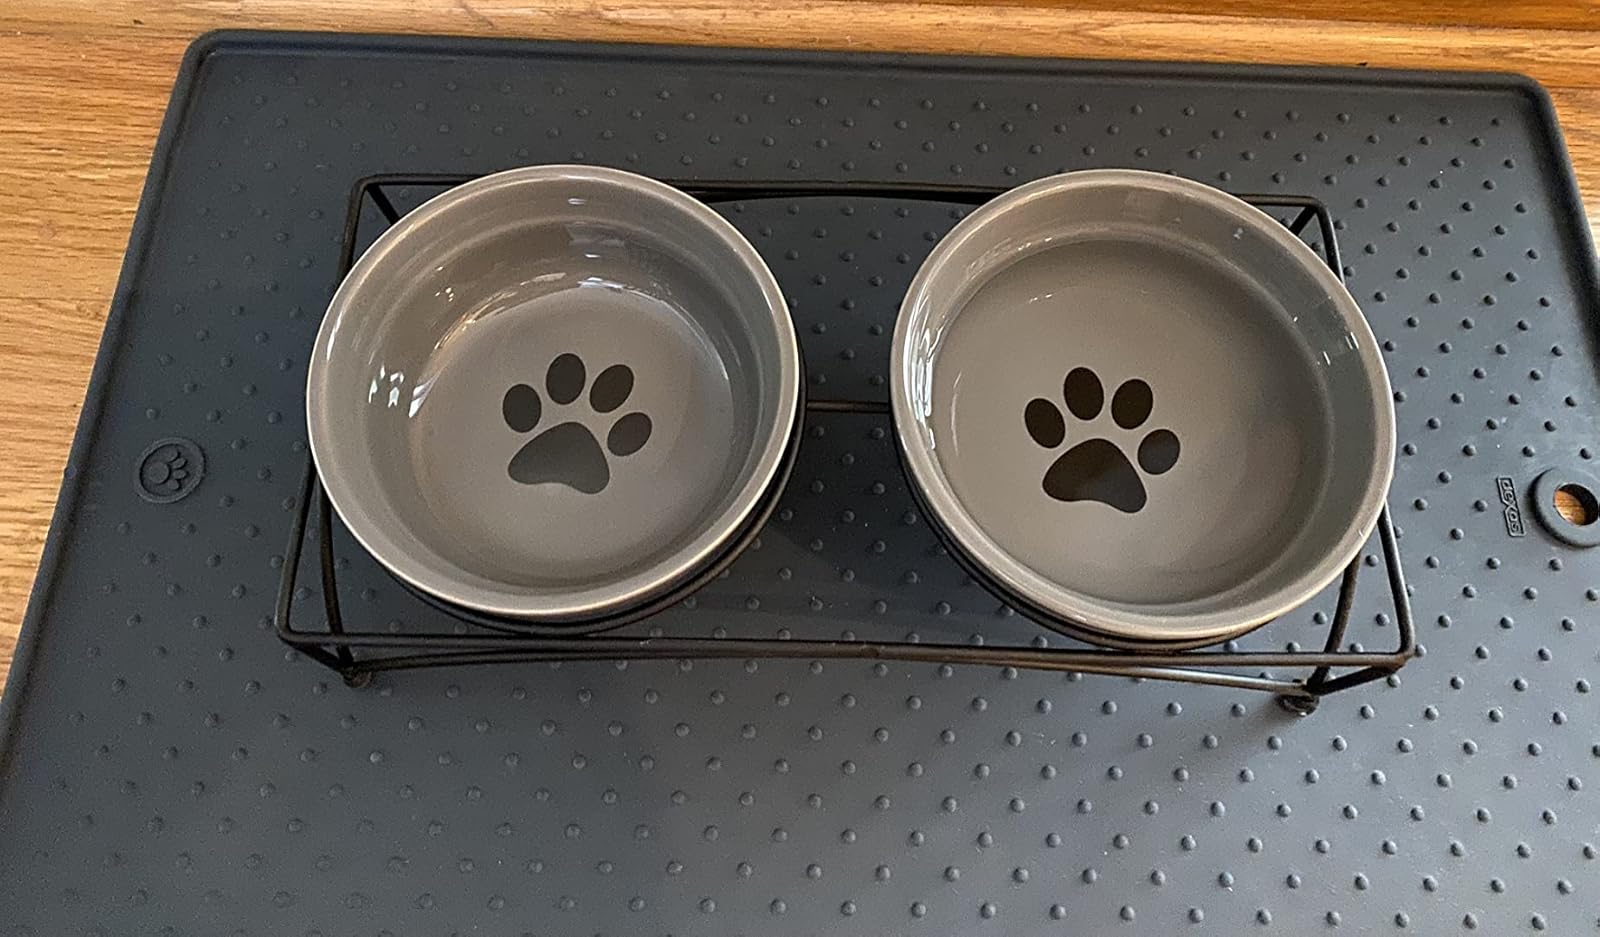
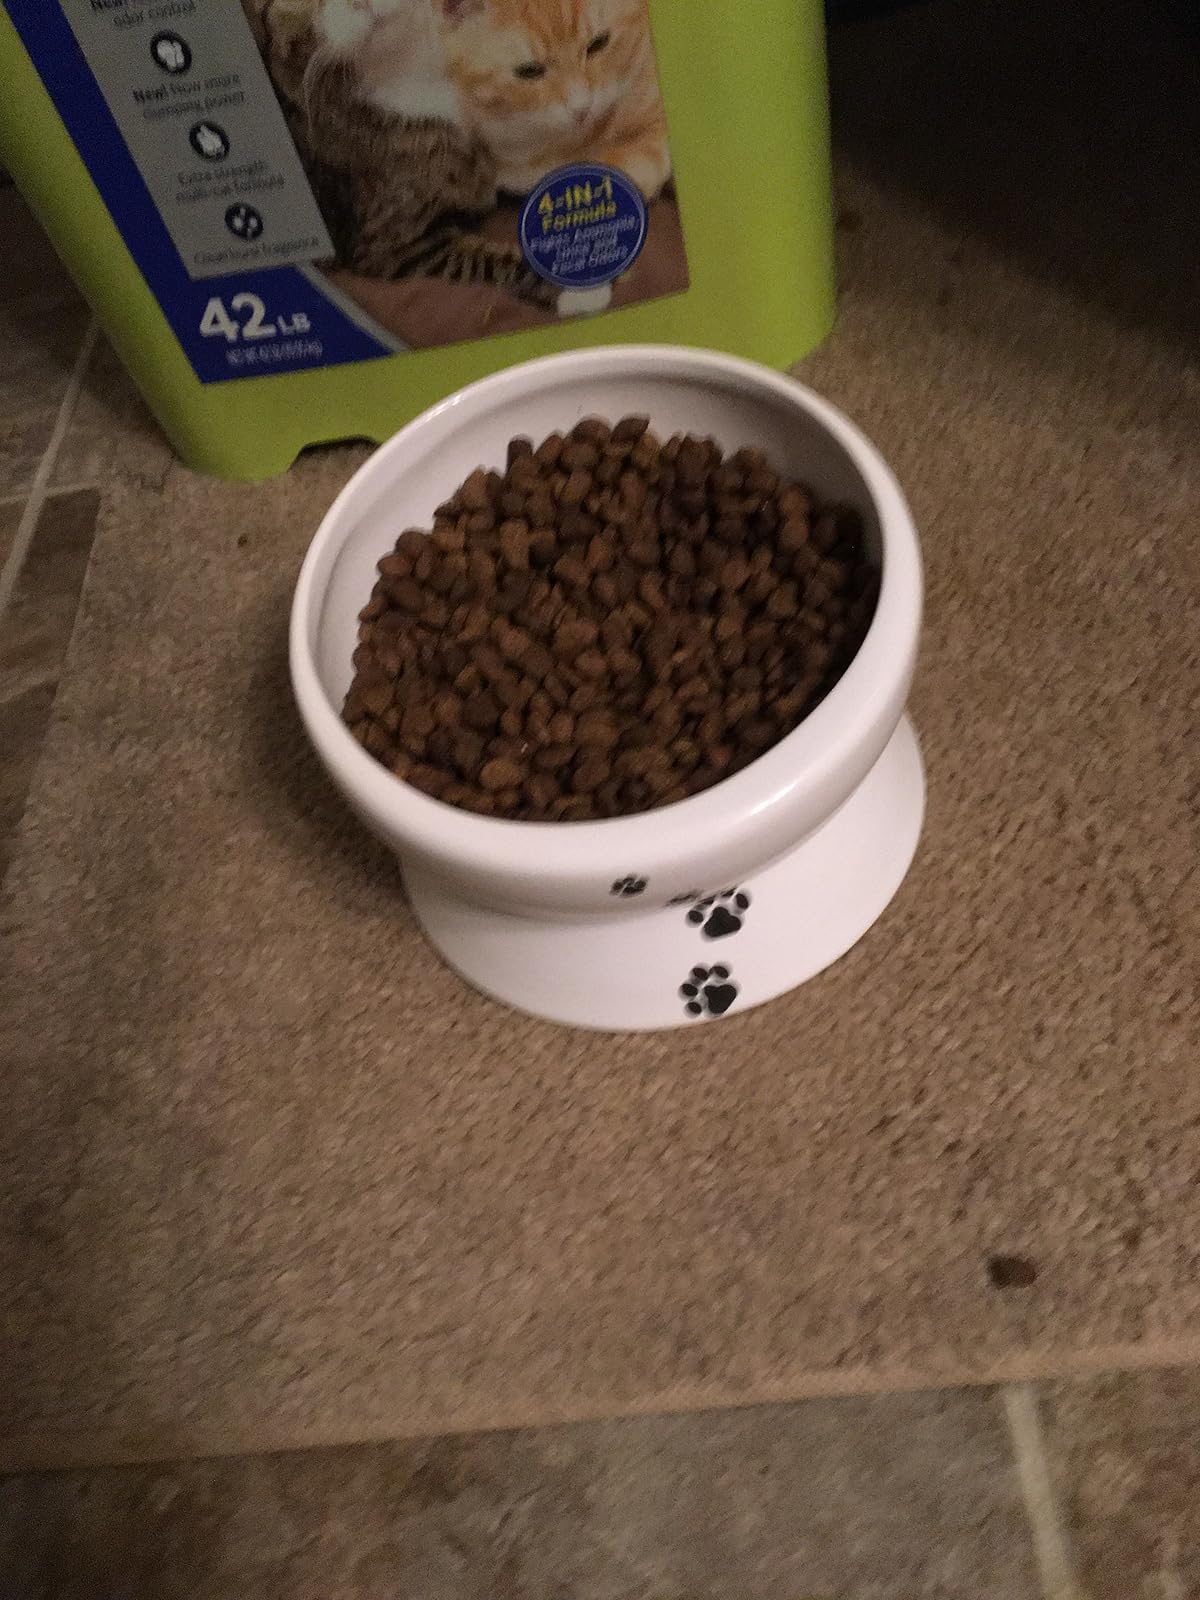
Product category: items_bowl
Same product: no